5th Massachusetts Militia Regiment

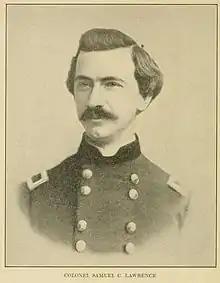
Colonel Samuel C. Lawrence, commanding officer of the 5th Massachusetts Militia in 1861

On April 15, when President Lincoln called for 75,000 troops in response to the attack on Fort Sumter, the 5th Massachusetts was ordered by Massachusetts Governor John A. Andrew to prepare for active service in the field. Andrew dispatched four regiments on April 17 and 18, holding the 5th Massachusetts in reserve for the time being. On April 19, pro-secessionist rioters in Baltimore attacked the 6th Massachusetts as that regiment attempted to make their way to Washington. Alarmed by the escalation in violence, Andrew summoned the 5th Massachusetts to Boston to prepare for departure. The first companies arrived in Boston that same day on April 19. By April 20 the remaining companies reported and the regiment was prepared to depart. That night, the unit barracked in Faneuil Hall and departed for Virginia on April 21, 1861.